Liberal conservatism

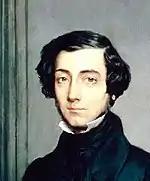
Alexis de Tocqueville

According to scholar Andrew Vincent, the maxim of liberal conservatism is "economics is prior to politics". Others emphasize the openness of historical change and a suspicion of tyrannical majorities behind the hailing of individual liberties and traditional virtues by authors such as Edmund Burke and Alexis de Tocqueville as the basis of current liberal conservatism which can be seen both in the works of Raymond Aron and Michael Oakeshott. However, there is general agreement that the original liberal conservatives were those who combined conservative social attitudes with an economically liberal outlook, adapting a previous aristocratic understanding of natural inequalities between men to the rule of meritocracy, without directly criticizing privileges of birth as long as individual liberties were guaranteed. Over time, the majority of conservatives in the Western world came to adopt free market economic ideas as the Industrial Revolution progressed and the monarchy, aristocracy and clergy lost their wealth and power, to the extent that such ideas are now generally considered as part of conservatism. Nonetheless, the term "liberal" is used in most countries to describe those with free-market economic views. This is the case in continental Europe, Australia and Latin America.